Jesse McCartney

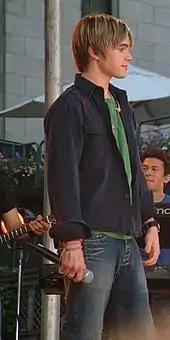
McCartney at a Bryant Park performance, June 23, 2005

McCartney's debut solo album, "Beautiful Soul", which was two years in the making, was released on September 28, 2004 in the United States and over a year later in Europe. He categorized it as a "pop record" with twists of urban. The album featured four songs that he co-wrote. "Beautiful Soul" reached number 15 on the "Billboard" 200. The album has been certified platinum by the Recording Industry Association of America, denoting over one million units of shipment to US retailers; it is his highest-certified album as of early 2009. By mid-2006, the album sold more than 1.5 million copies. The album's lead single of the same name reached number 16 on the "Billboard" Hot 100. McCartney was one of the artists to win multiple awards at the 2005 Teen Choice Awards, including Choice Crossover Artist, Choice Male Artist and Choice Breakout, Male. The following year, he won Favorite Male Singer at the Nickelodeon Kids' Choice Awards.